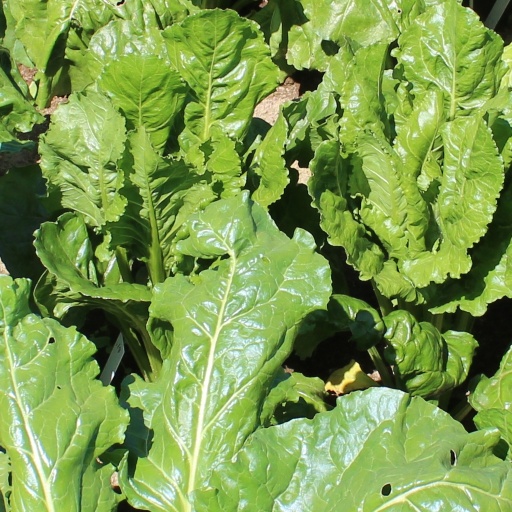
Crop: sugar beet